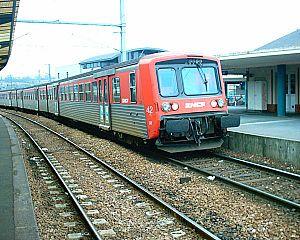
On appelle livrée la décoration extérieure d'un matériel roulant ferroviaire. Au cours de son histoire, depuis 1938, la Société nationale des chemins de fer français a utilisé de nombreuses livrées liées aux modes et aux changements de matériels. Certaines sont des essais sans lendemain sur quelques machines, d'autres sont de véritables marqueurs de l'identité de l'entreprise, par exemple la livrée « béton ».